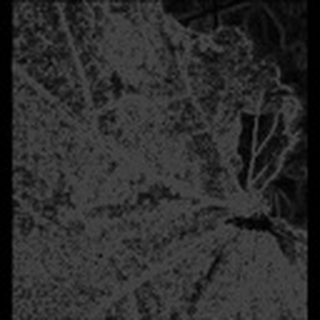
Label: cotton_bacterial_blight